World Charter for Prostitutes' Rights

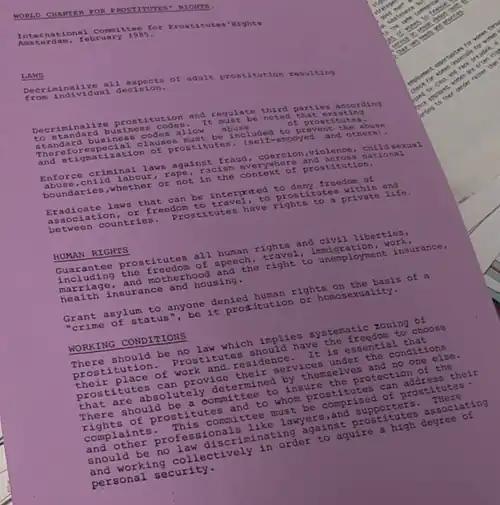
Page 1/2 of an original copy of the World Charter for Prostitutes' Rights, written and adopted on 15 February 1985 at the first World Whores Congress in Amsterdam

In an article announcing the adoption of the World Charter, the United Press International reported: "Women from the world's oldest profession, some wearing exotic masks to protect their identity, appealed Friday at the world's first international prostitutes' convention for society to stop treating them like criminals."